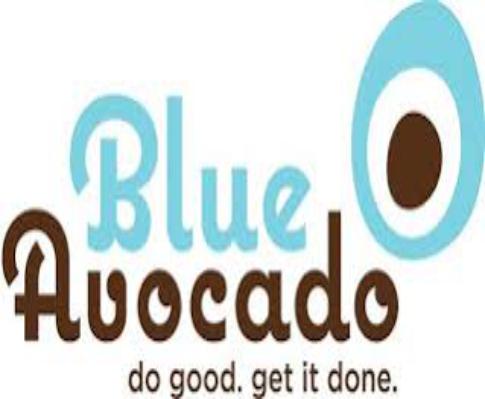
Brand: Blue Avocado
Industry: Others